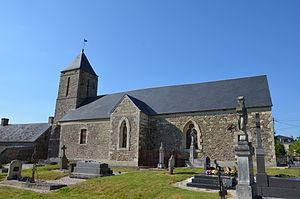
Église de La Lande-sur-Drôme.
La Lande-sur-Drôme est une ancienne commune française, située dans le département du Calvados en région Normandie, devenue le 1ᵉʳ janvier 2017 une commune déléguée au sein de la commune nouvelle de Val de Drôme.